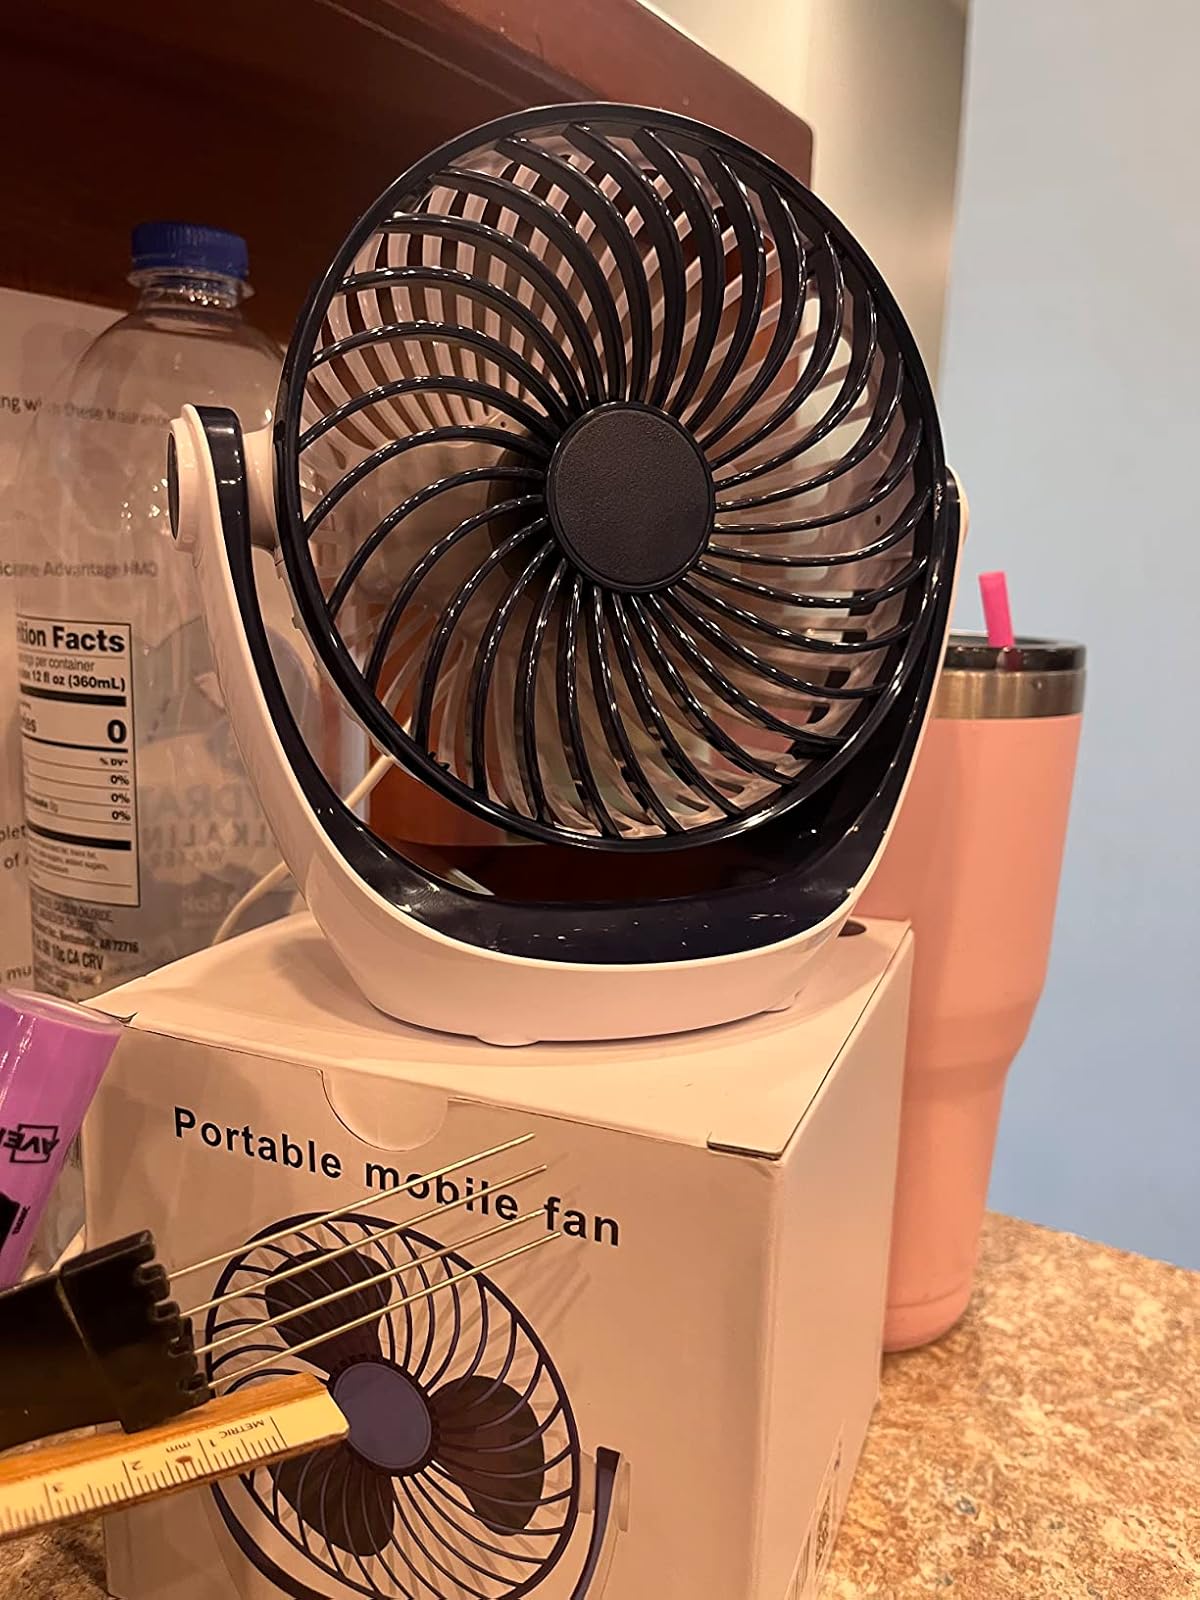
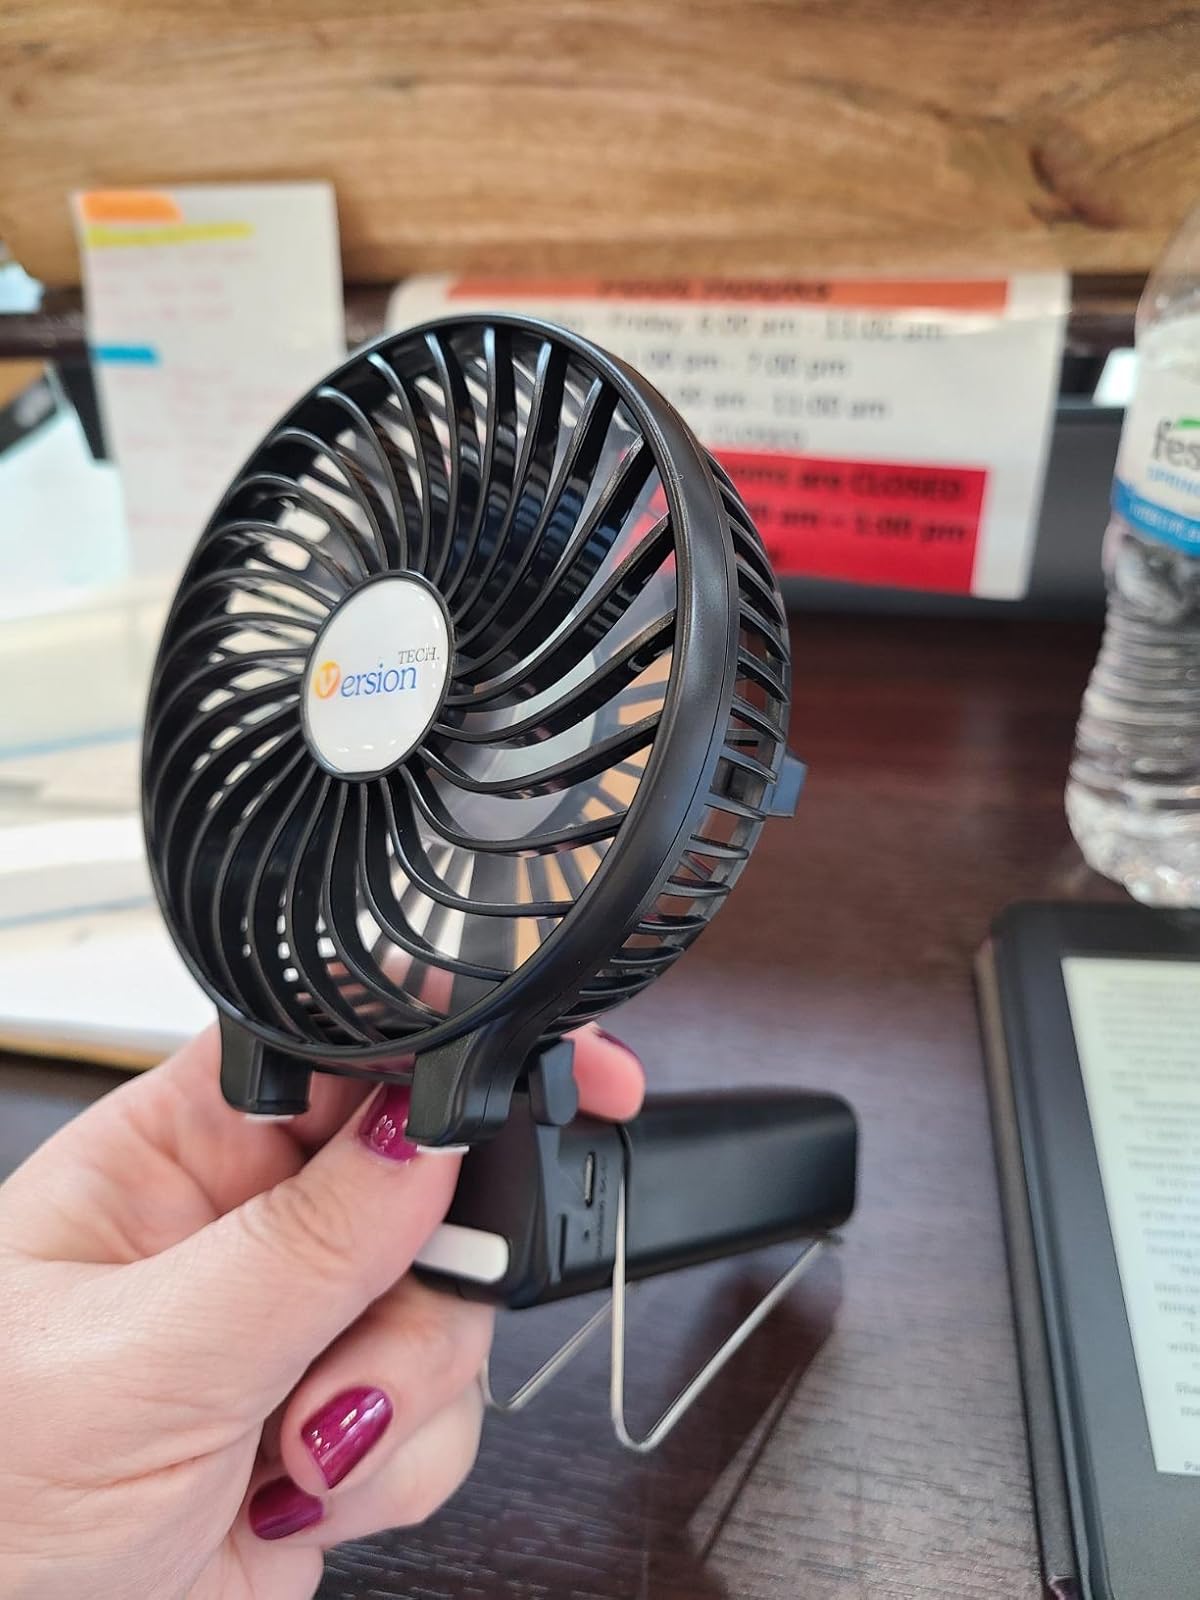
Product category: fan
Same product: no